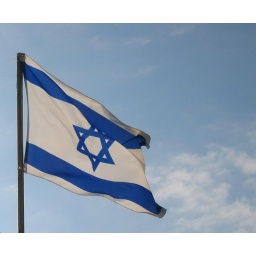
The Israeli flag flying over our boat on the Sea of Galilee.